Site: brandenburg
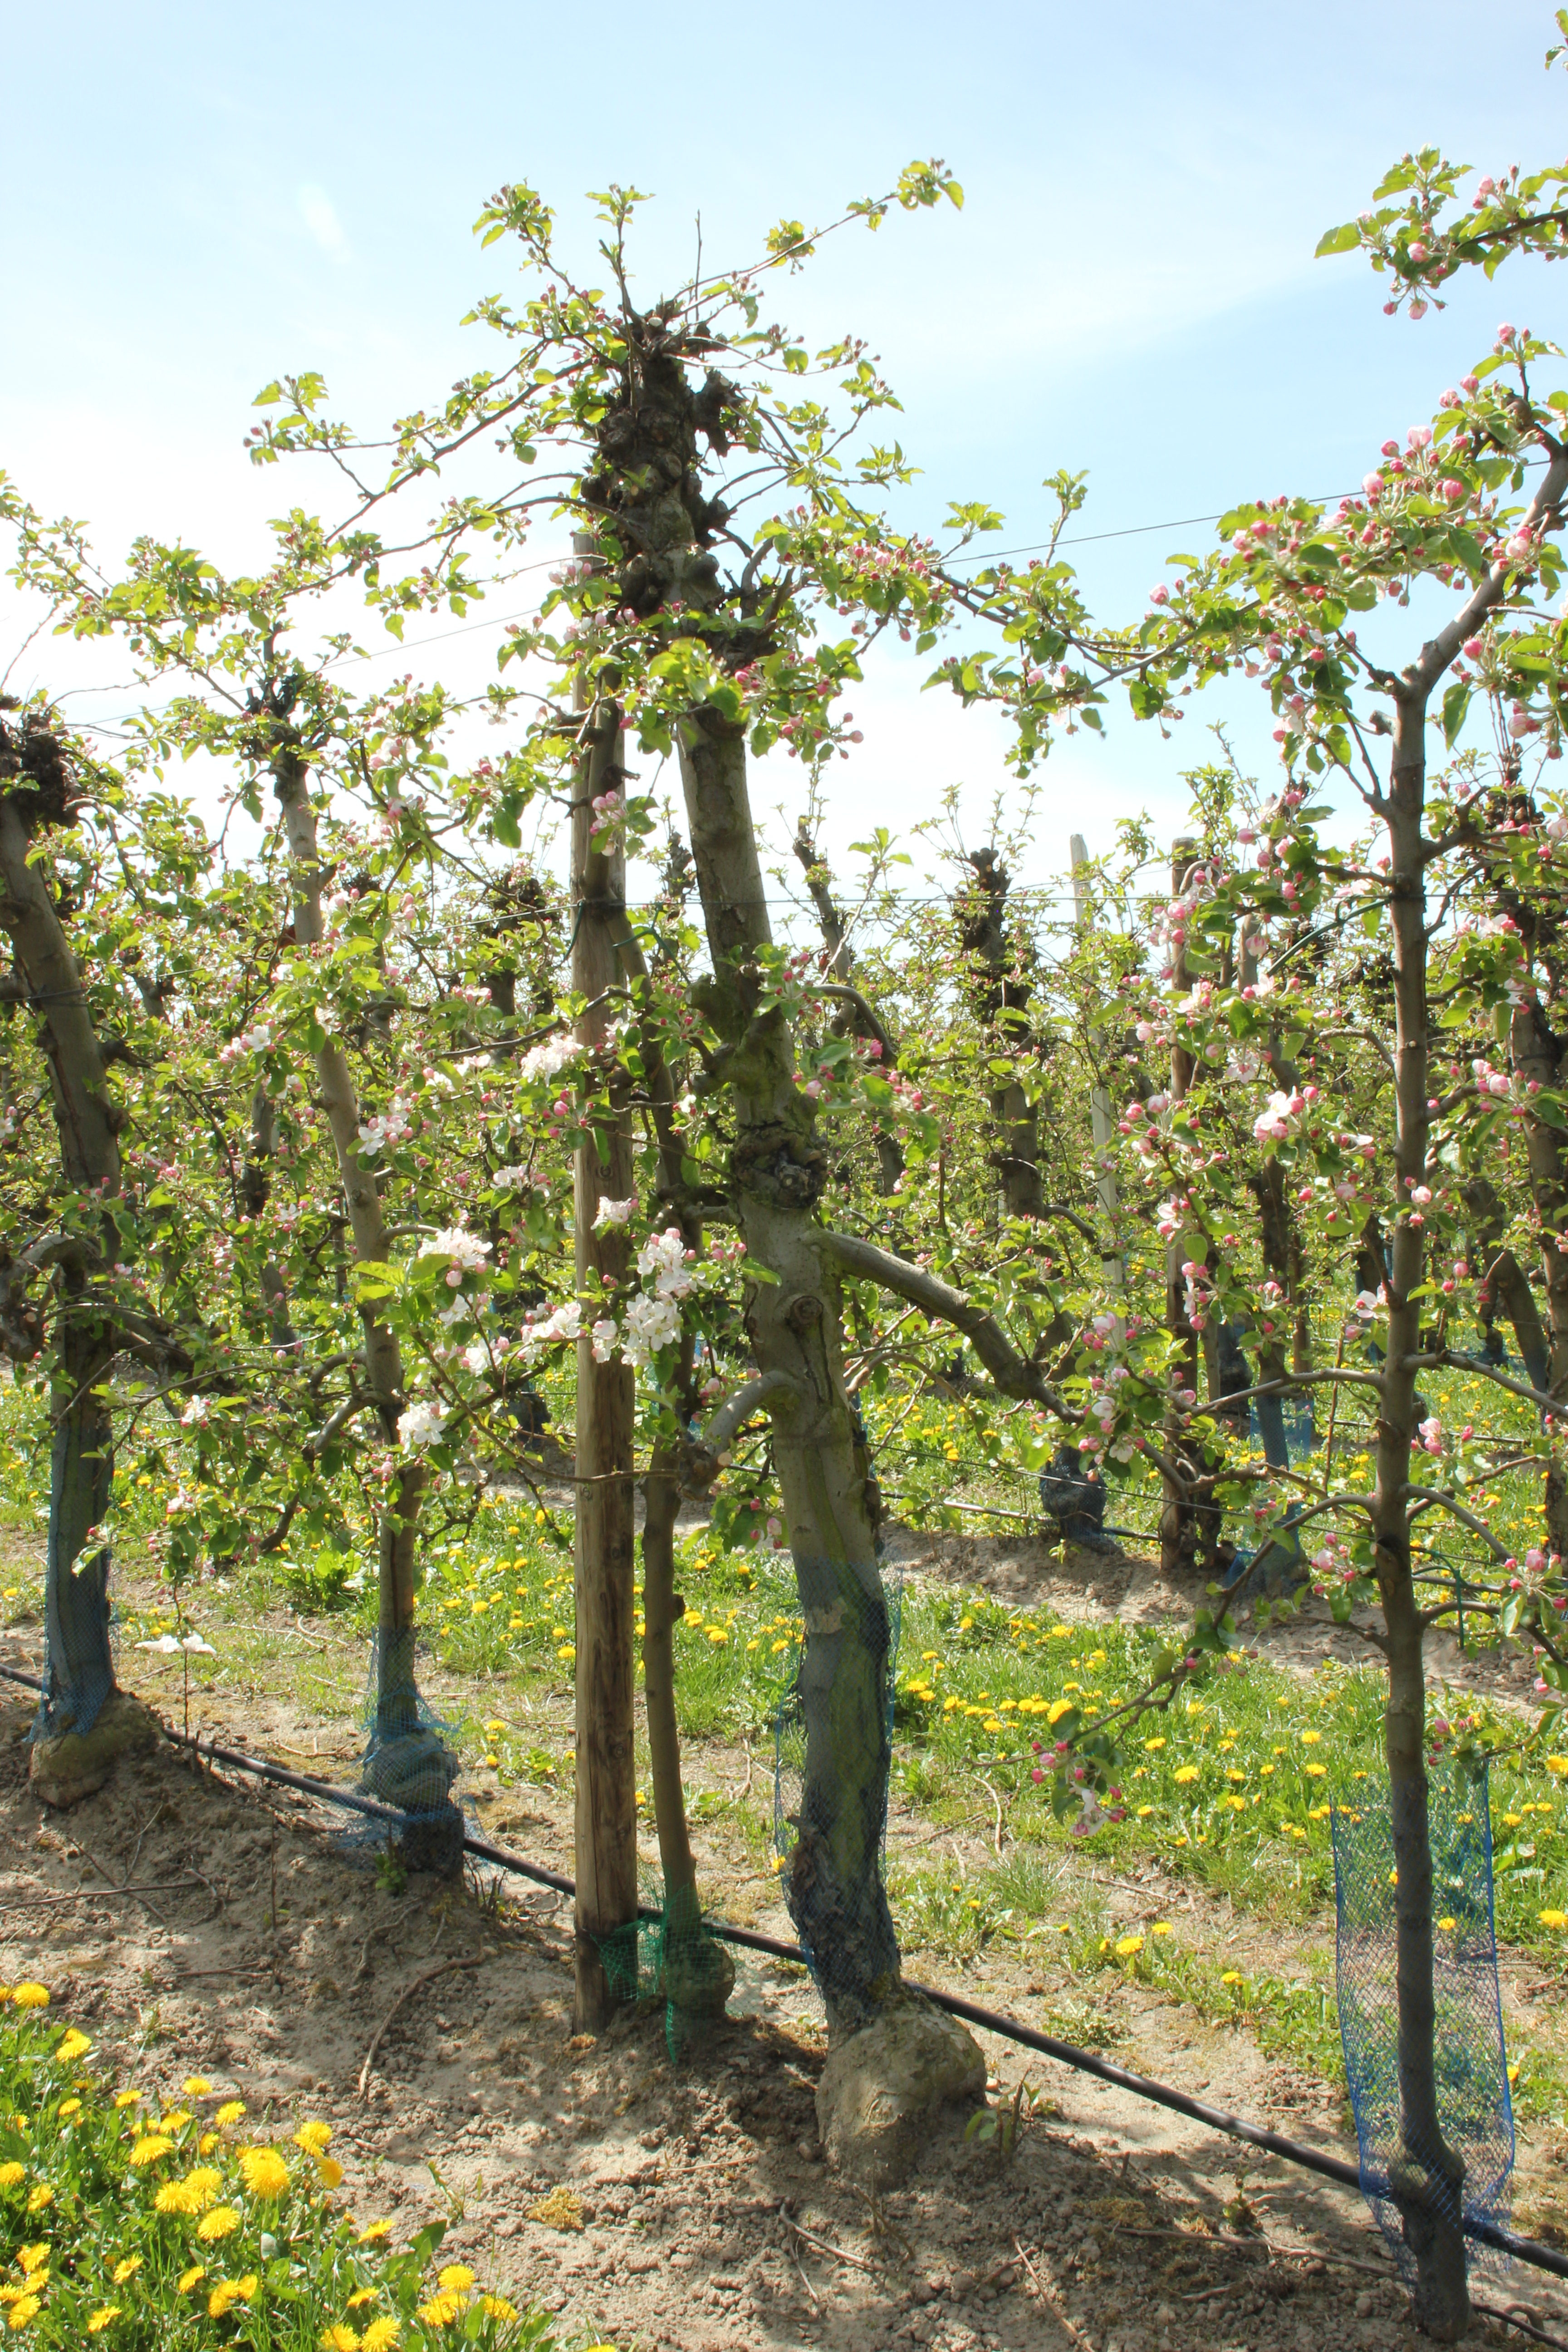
Growth stage (BBCH 57): Inflorescence emergence